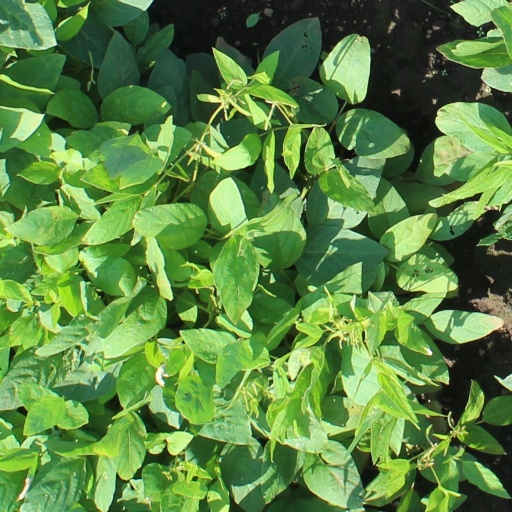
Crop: soybean